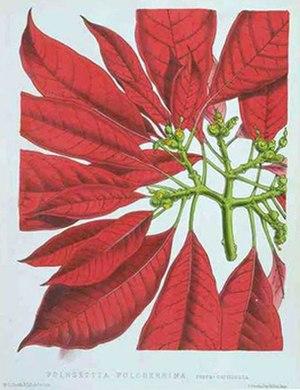
Euphorbia pulcherrima est une espèce de plantes arbustives du genre Euphorbia et de la famille des Euphorbiaceae. Cette euphorbe arbustive est originaire d'Amérique centrale et du sud du Mexique, région dans laquelle elle peut atteindre 4 à 5 mètres de haut. Son ancien nom générique, Poinsettia, provient d'ailleurs de celui du premier ambassadeur des États-Unis au Mexique, Joel Roberts Poinsett. Elle est cultivée comme plante ornementale.